Parliament Hill

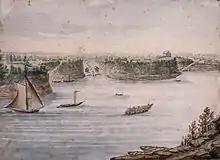
The Ottawa locks of the Rideau Canal, with Barrack Hill—present-day Parliament Hill—right of centre; 1832

In 1858, Queen Victoria selected Ottawa as the capital of the Province of Canada. Barrack Hill was chosen as the site of the new parliament buildings for its prominence over the town and the river, and because the Crown already owned it. On 7 May 1859, the Department of Public Works issued a call for design proposals for the new parliament buildings on Barrack Hill, for which 298 drawings were submitted. The number of entries was reduced to three but the panel of judges could not decide whose design should win the contest. Governor General Sir Edmund Walker Head was approached to break the stalemate, and the winners were announced on 29 August 1859.